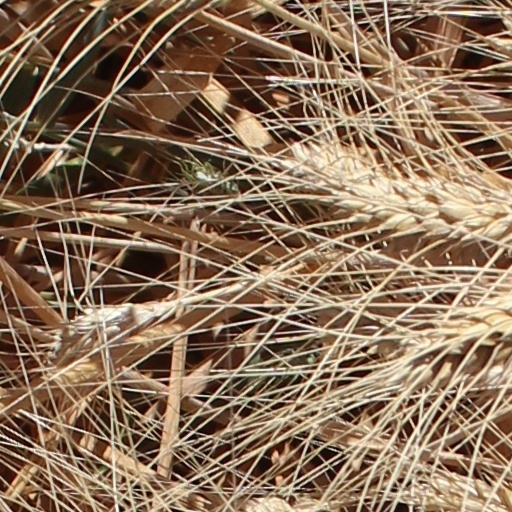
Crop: wheat